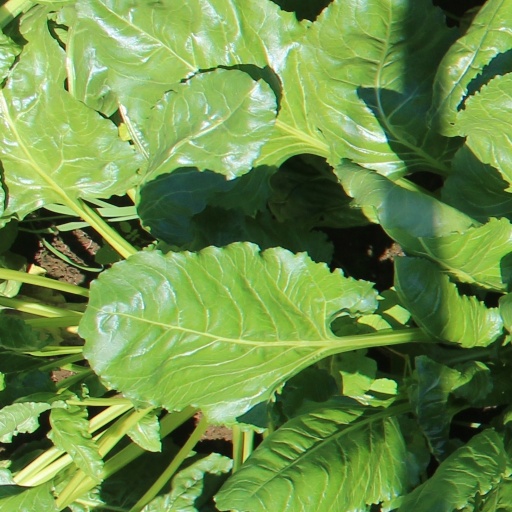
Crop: sugar beet